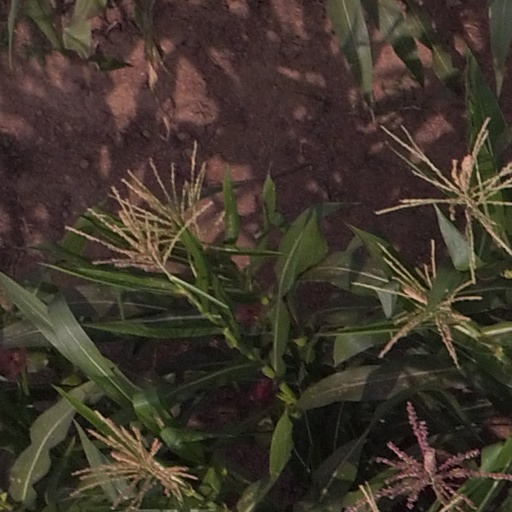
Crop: maize; corn